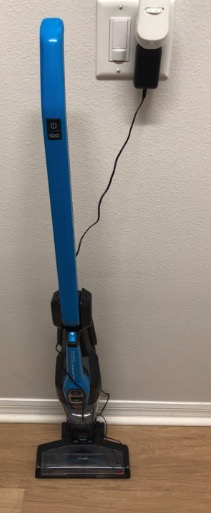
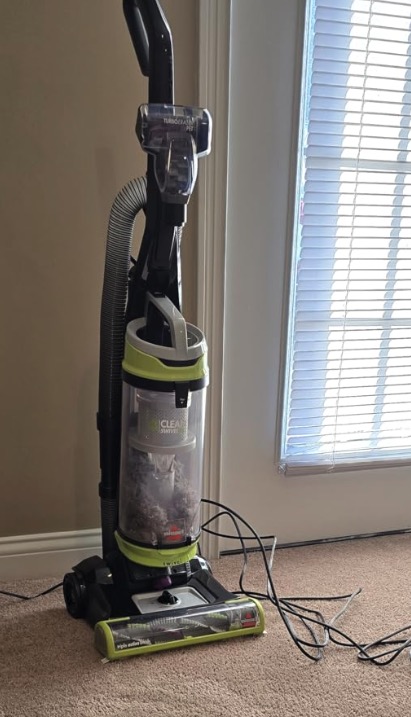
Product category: items_vacuum
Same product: no